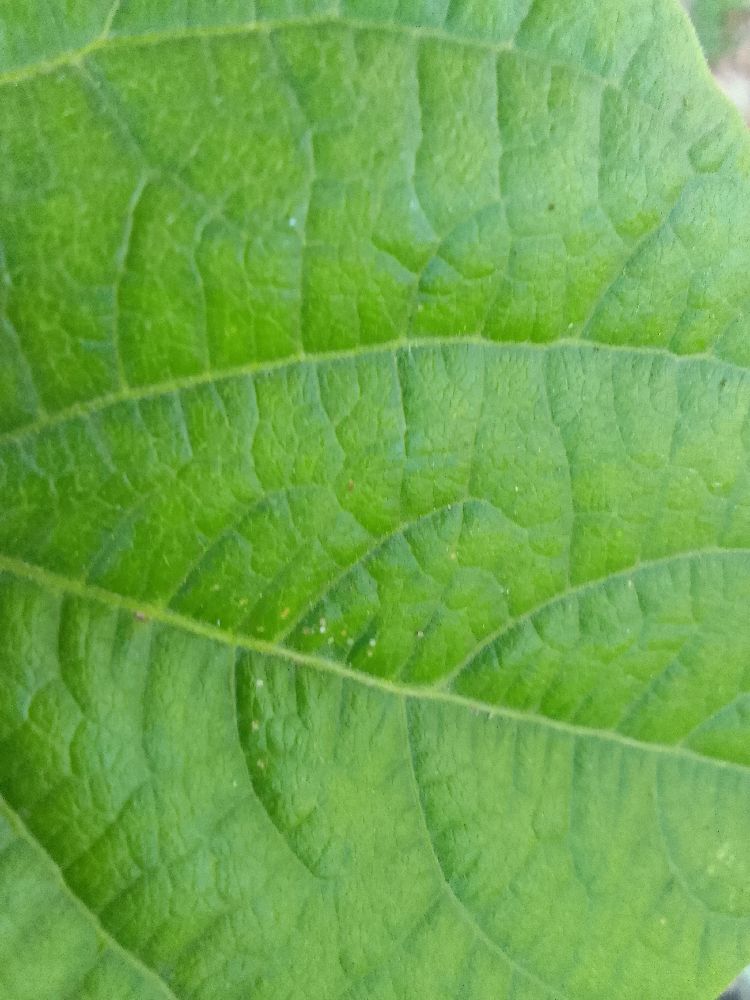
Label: healthy